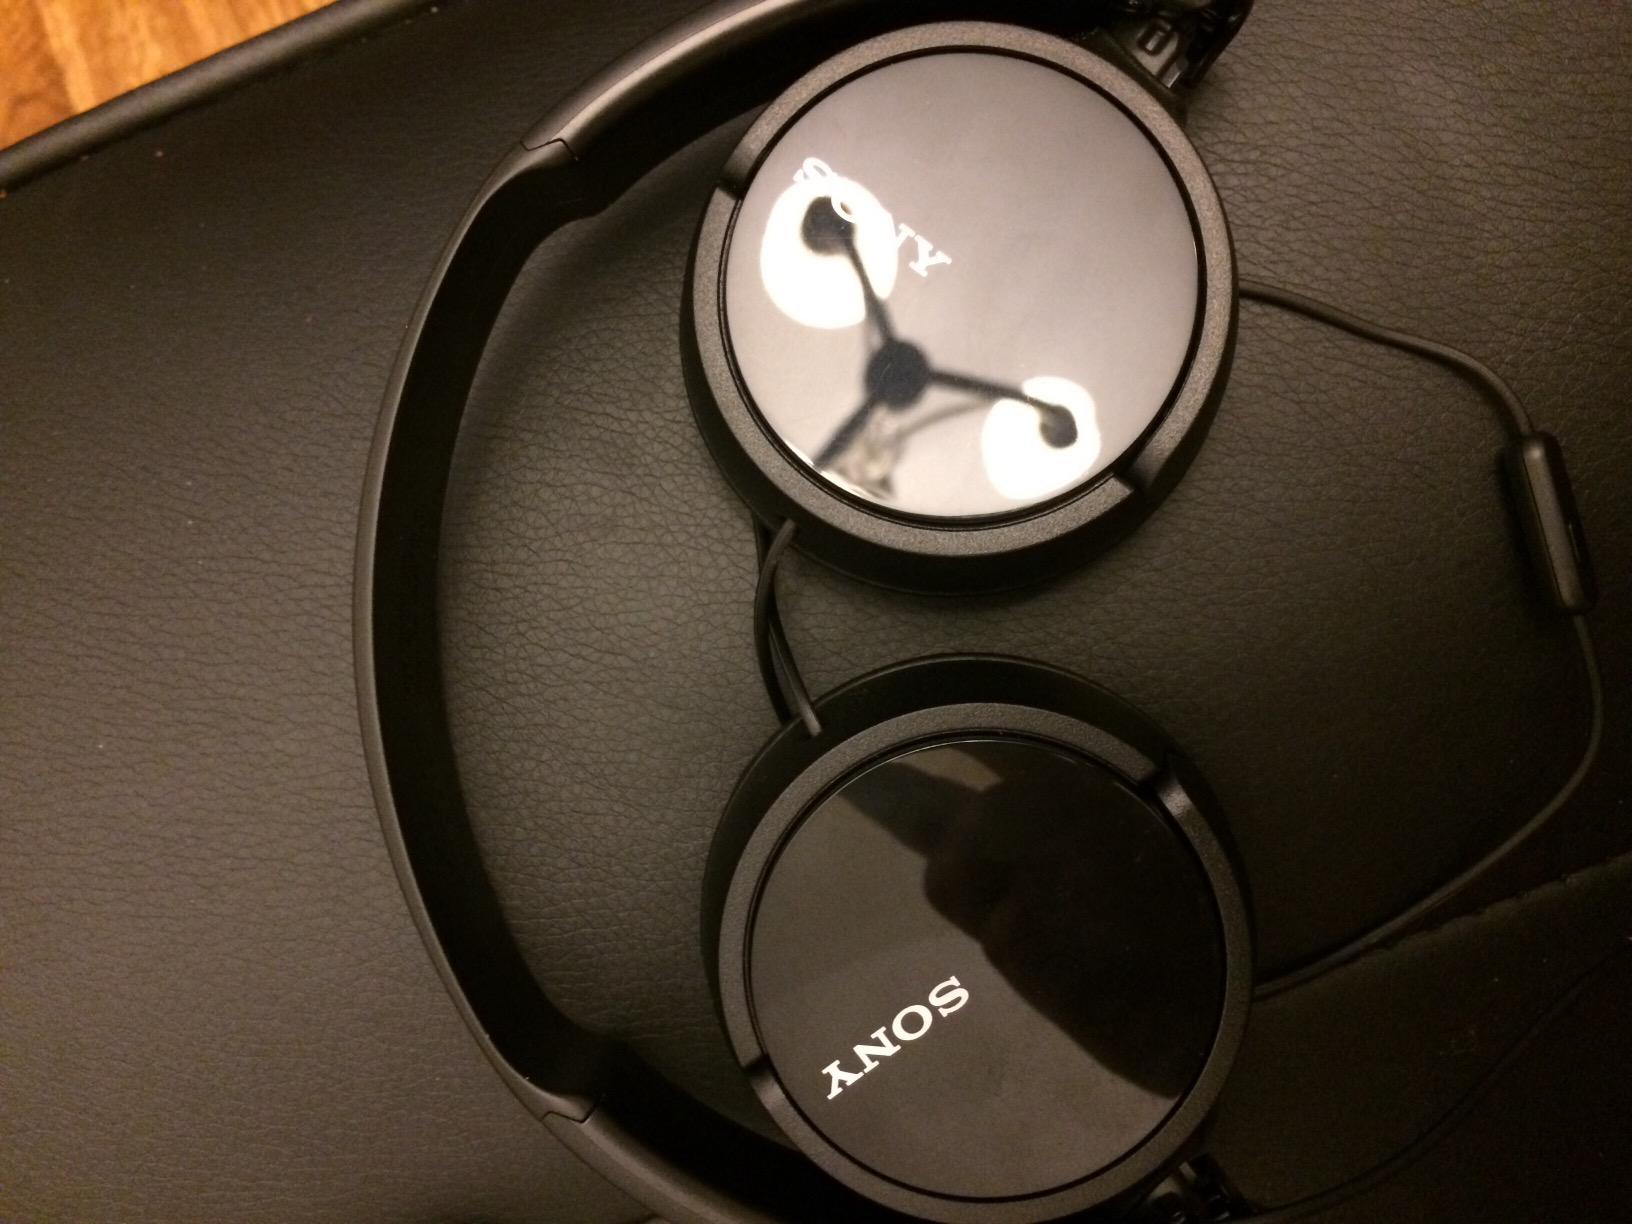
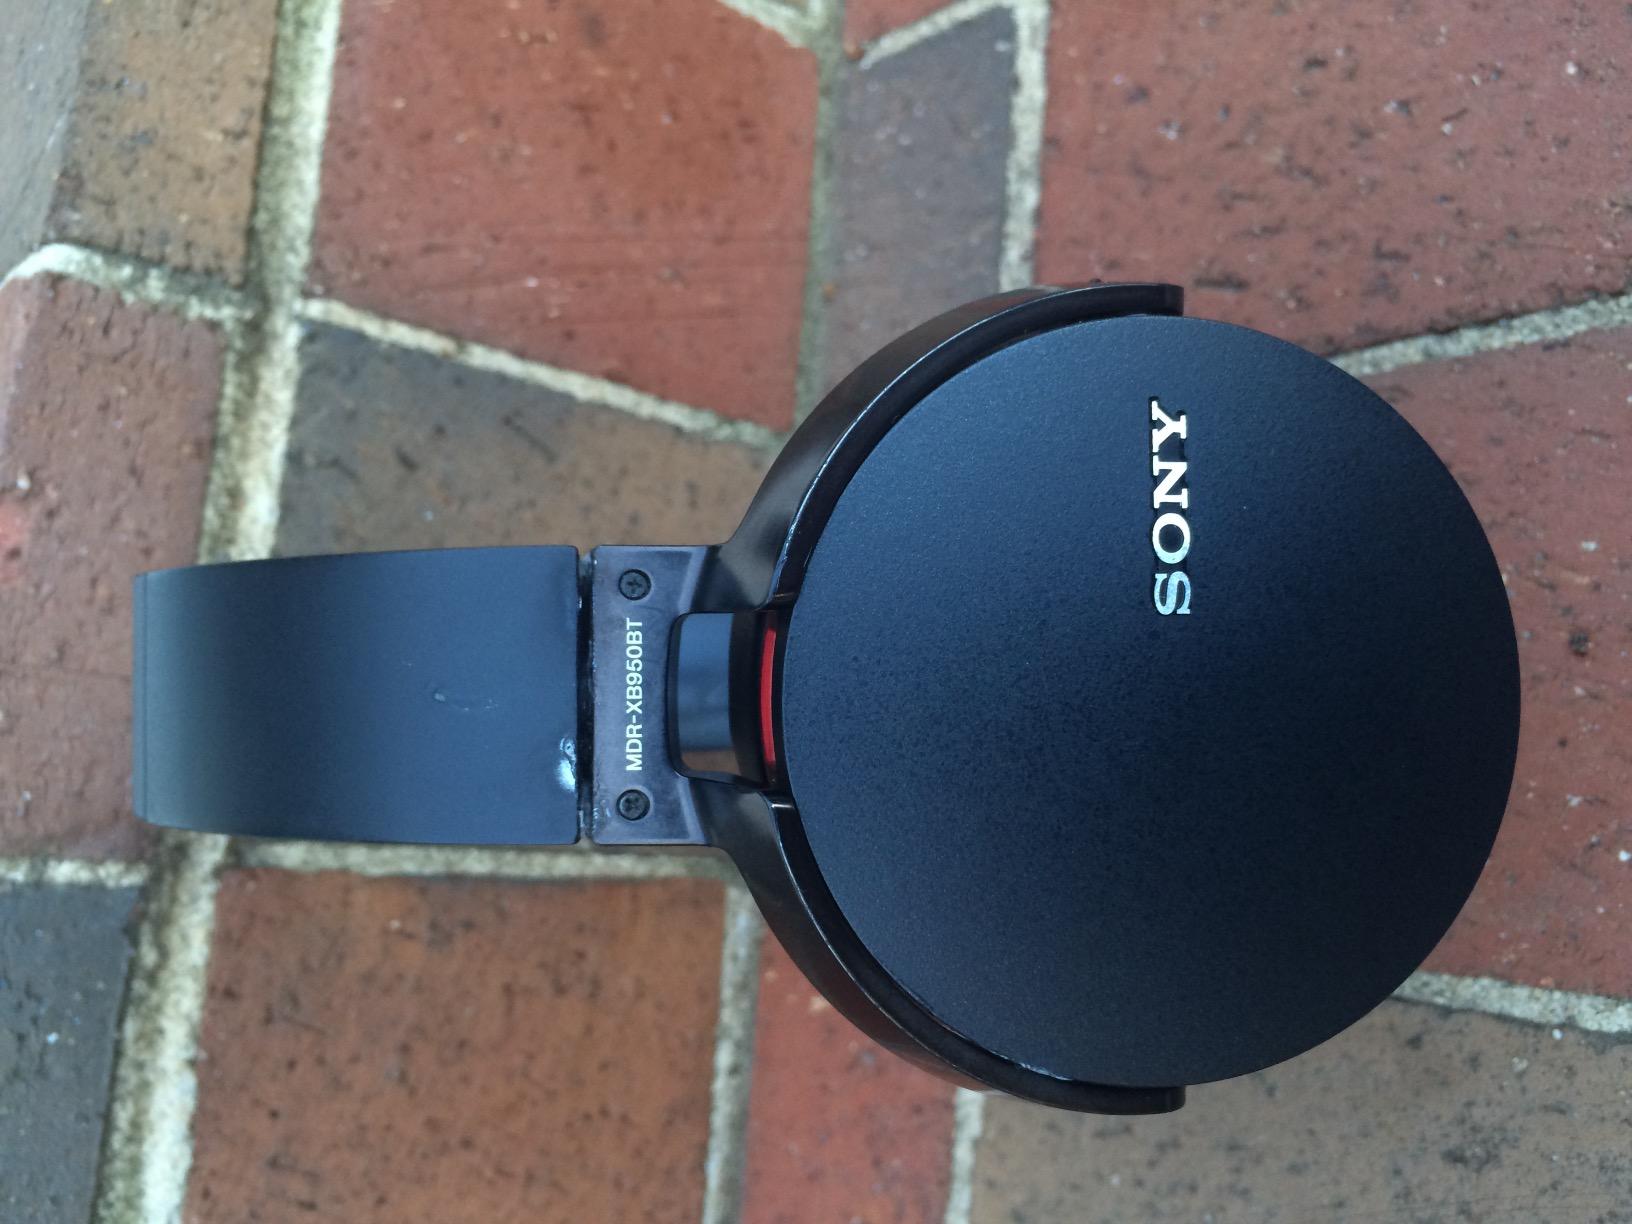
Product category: headphones
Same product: no